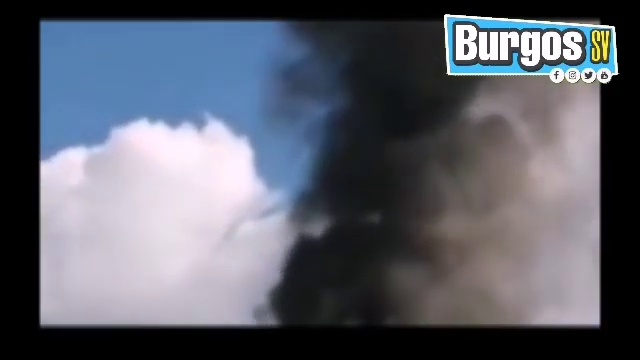
Fire: no
Smoke: yes